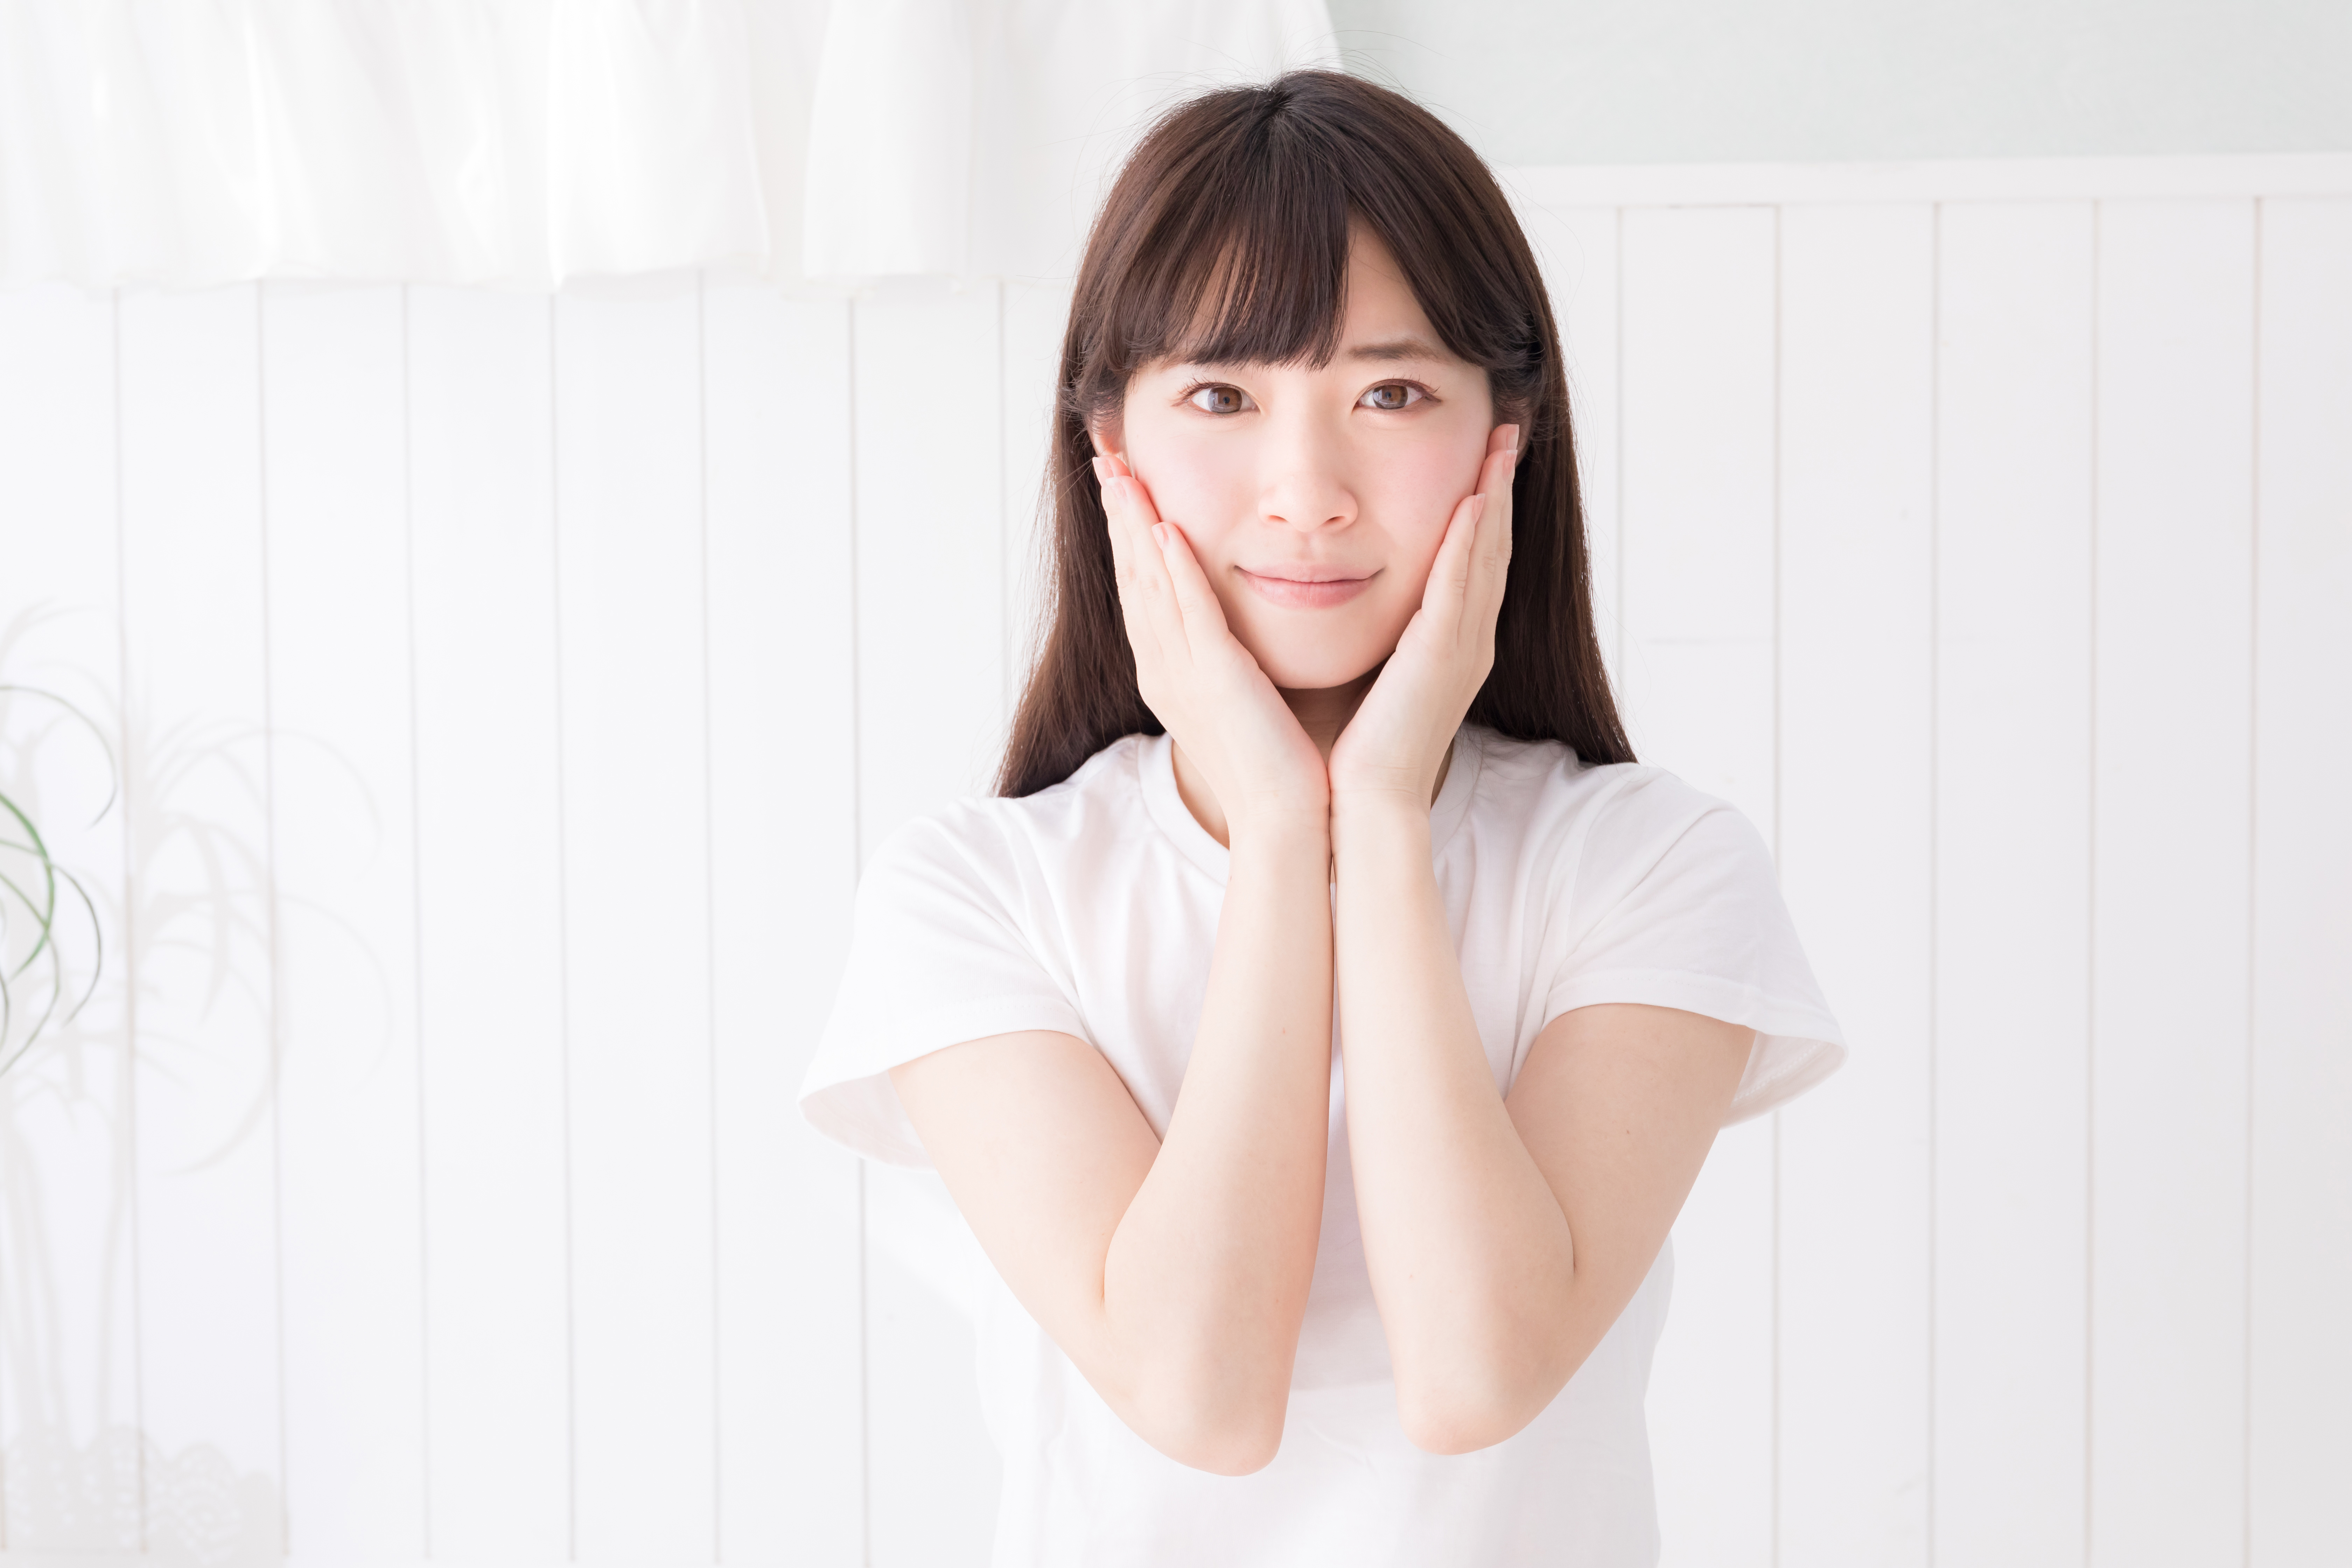
girl, face, skin, head, nose, beauty, arm, chin, lip, forehead, cheek, eye, gesture, hand, jaw, neck, mouth, japanese idol, sitting, long hair, flesh, elbow, gravure idol, black hair